Anamniotes

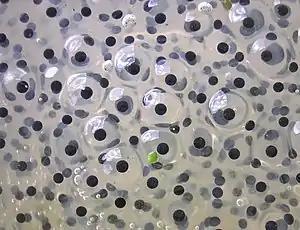
Anamniote eggs from a frog.

The features unifying the anamniotes was first noted by Thomas Henry Huxley in 1863, who coined the phrase "Ichtioid" or "Ichthyopsida" ("fish-face") for the group. It is a taxonomic classification just below the level of Vertebrata, though Huxley presented the Ichthyopsida as an informal unit and never ventured to forward a Linnaean rank for the group. The term Ichthyopsida means "fish-face" or "fish-like" as opposed to the Sauropsida or "lizard-face" animals (reptiles and birds) and the mammals.